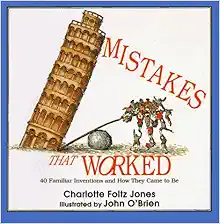
Mistakes that Worked
Category: Books
From Publishers Weekly Droll cartoons illustrate the stories behind the invention of such everyday items as Silly Putty, trouser cuffs, popsicles and penicillin. Ages 8-up. Copyright 1994 Reed Business Information, Inc. Review "Jones gathers together in a splendid book that is as informative as it is entertaining. Jones has great fun with facts, dredging up plenty in a lively, anecdotal account that recollects the oddball origins of a variety of foods, clothing, toys, and devices....A gem of a book."-- Booklist , starred review. -- Review "Jones gathers together in a splendid book that is as informative as it is entertaining. Jones has great fun with facts, dredging up plenty in a lively, anecdotal account that recollects the oddball origins of a variety of foods, clothing, toys, and devices....A gem of a book."-- Booklist , starred review. From the Publisher Piggy banks, silly putty, potato chips and frisbees are all things that were invented by mistake. "Jones gathers together in a splendid book that is as informative as it is entertaining. Jones has great fun with facts, dredging up plenty in a lively, anecdotal account that recollects the oddball origins of a variety of foods, clothing, toys, and devices....A gem of a book."-- Booklist , starred review. Includes a bibliography. An IRA-CBC Children's Choice. From the Inside Flap Piggy banks, silly putty, potato chips and frisbees are all things that were invented by mistake. Includes a bibliography. An IRA-CBC Children's Choice. From the Back Cover "Jones gathers together in a splendid book that is as informative as it is entertaining. Jones has great fun with facts, dredging up plenty in a lively, anecdotal account that recollects the oddball origins of a variety of foods, clothing, toys, and devices....A gem of a book."-- Booklist , starred review.
Features: Piggy banks, silly putty, potato chips and frisbees are all things that were invented by mistake. | Includes a bibliography. An IRA-CBC Children's Choice.